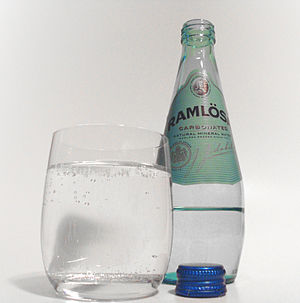
Ramlösa
En flaske Ramlösa fra 2008.
Ramlösa er et mineralvandsmærke der tappes fra en underjordisk kilde i Ramlösa Brunnspark i Sverige. Ramlösa blev startet af Johan Jacob Döbelius tilbage i 1707.